History of the anchor

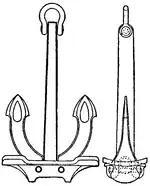
Hall's improved stockless anchor

In the late 1850s (first manufactured in 1859 but only adopted much later; as late as 1864, the negative experience with Hawkins anchor was cited as an argument that stockless anchors should be "condemned") came the self-canting and close-stowing anchor designed by François Martin, which, passing through successive improvements, became the improved Martin anchor. An important advantage it had was that it didn't require any welds and was being made only from forged iron, leading to a lower price. A projection in the center of the arms works in a recess at the hub of the shank; the vacancies outside the shank are filled by blocks bolted through on each side, and are flush with the side plates, which keep the flukes in position.